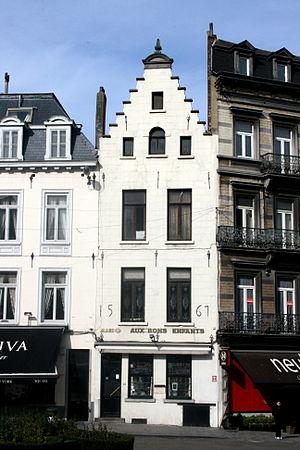
Place du Grand Sablon 49, Bruxelles (Belgique). Maison à pignon à gradins millésimée ""1567""
Bruxelles [bʁysɛl], parfois aussi appelé aire urbaine de Bruxelles ou Grand Bruxelles, est une ville et une agglomération de Belgique qui s'étend au-delà des limites administratives de la Région de Bruxelles-Capitale pour englober des parties du Brabant wallon et l'arrondissement de Hal-Vilvorde, et au centre de laquelle se trouve la commune de Bruxelles proprement dite, dont le nom utilisé par la constitution belge est ville de Bruxelles.
Le Sablon est un quartier situé dans le centre historique de Bruxelles qui comprend le Petit Sablon et son square, l'église Notre-Dame, la place du Grand Sablon ainsi que les rues avoisinantes.